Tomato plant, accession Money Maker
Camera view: horizontal (90 deg, fisheye); turntable rotation: 60 degrees
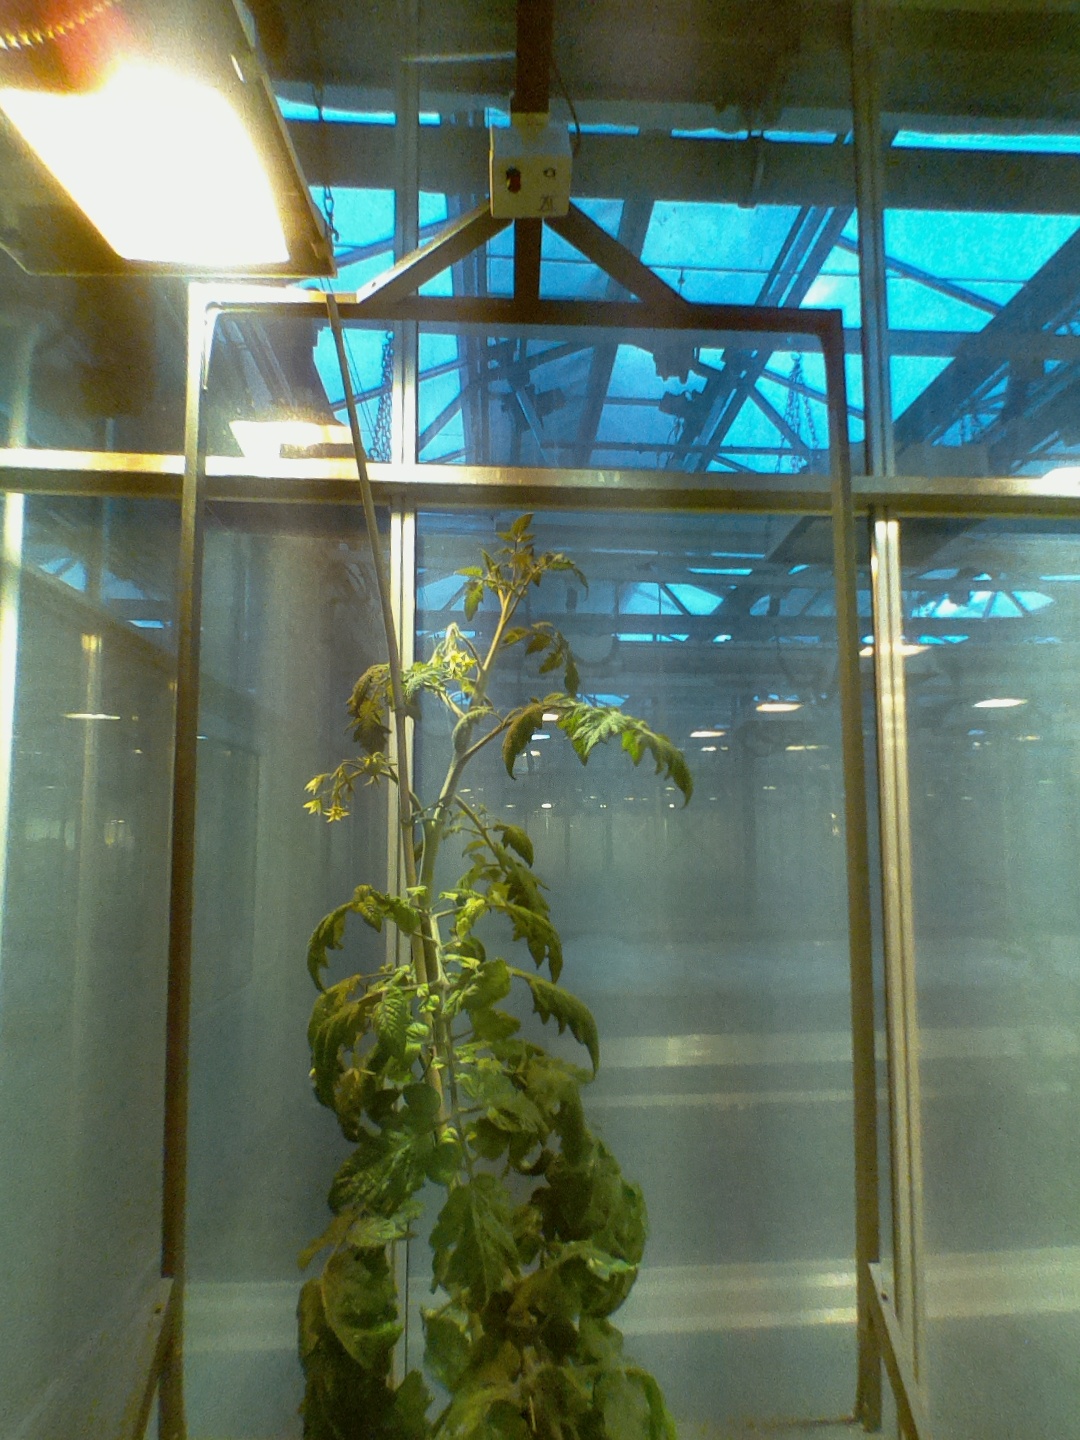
BBCH growth stage 73: 30%-40% of final fruit size